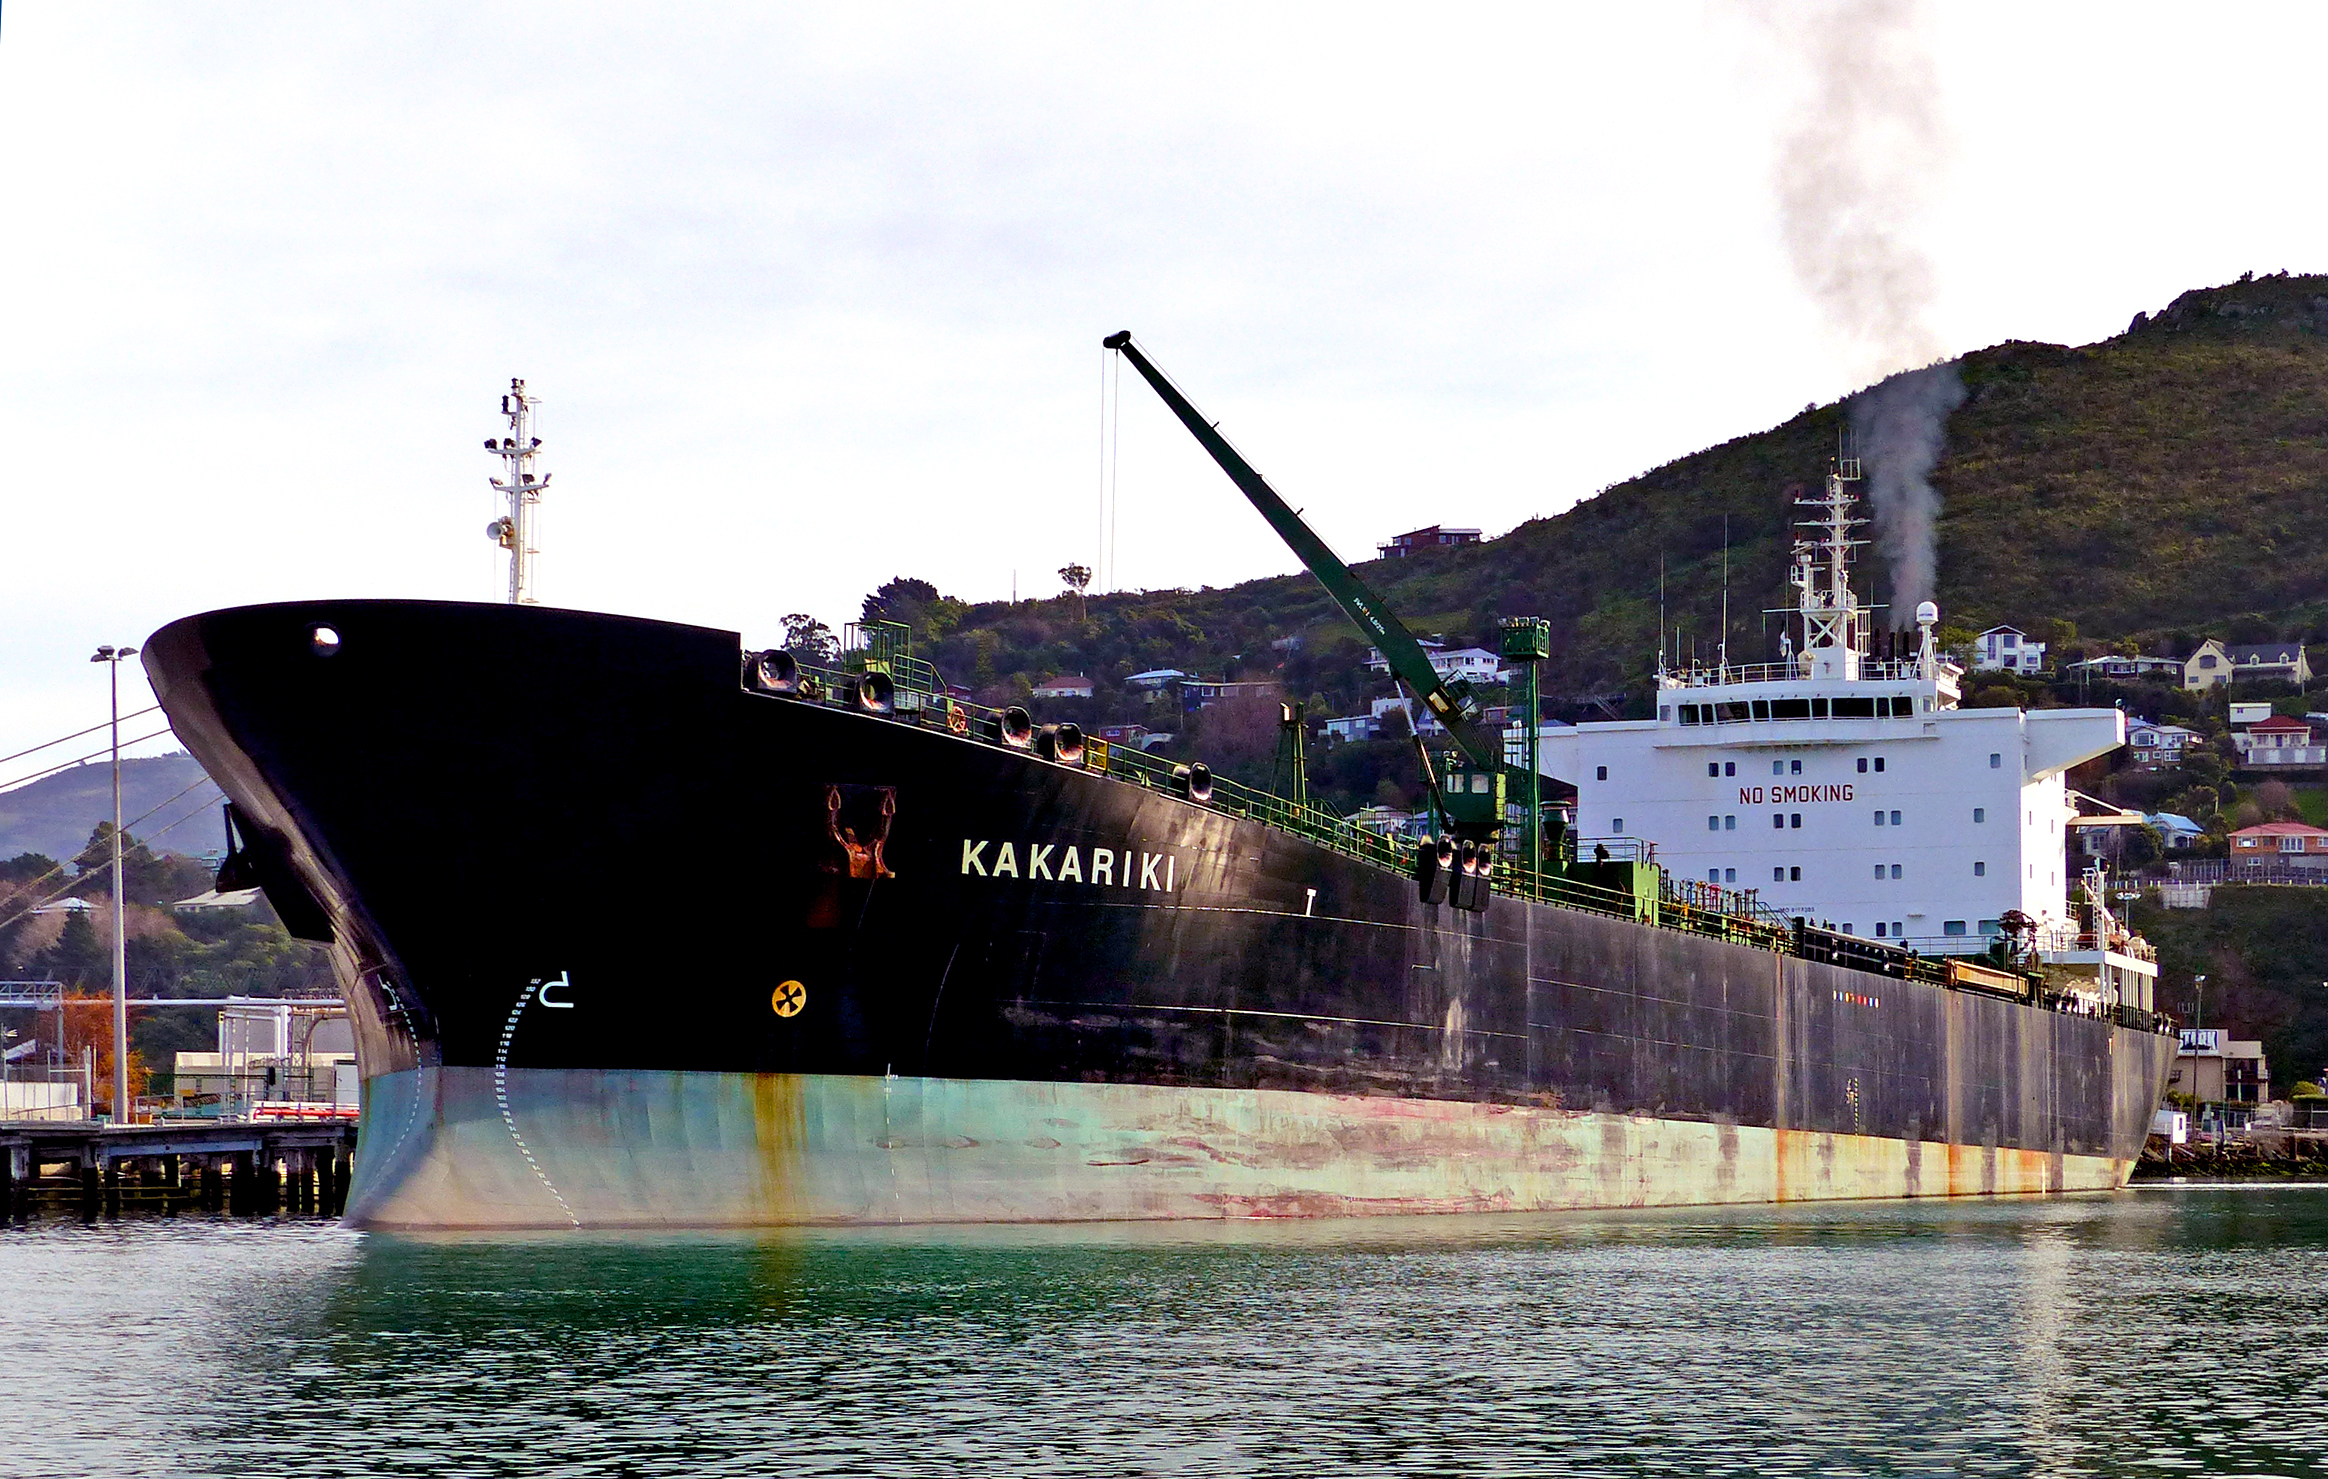
boat, ship, tanker, vehicle, cargo ship, waterway, publicdomain, channel, shipping, portlyttleton, tugboat, watercraft, kakariki, oil, passenger ship, freight transport, tank ship, bulk carrier